Burgenland

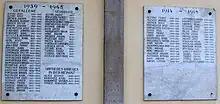
A memorial in Krensdorf to soldiers who died in the two World Wars

In contrast to all the other present Austrian states, which had been part of Cisleithania, Burgenland did not constitute a specific "Kronland", and when it was formed it did not have its own regional political and administrative institutions such as a "Landtag" (representative assembly) and "Statthalter" (imperial governor).